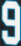
Number: 9